Utricularia pubescens

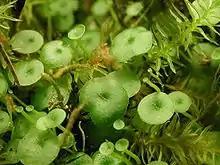
leaves of "Utricularia pubescens"

"Utricularia pubescens" is an extremely variable species and its distribution covers a large native range, two factors that have led to a considerable amount of synonymy.